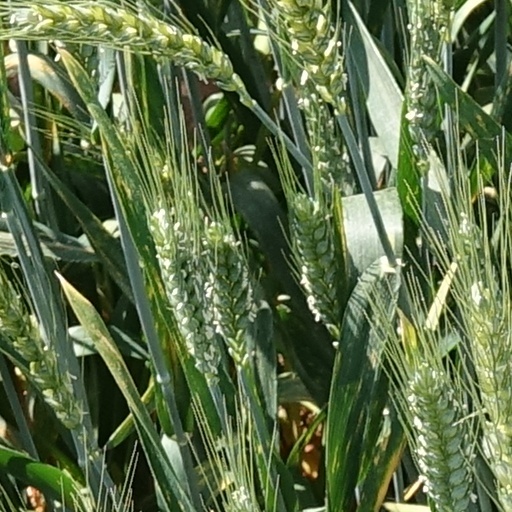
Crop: wheat